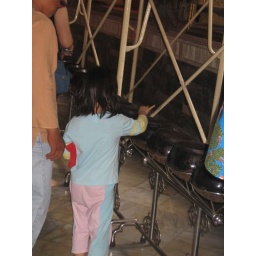
a girl placing coins in one of a row of collection pots